The Twelve Caesars

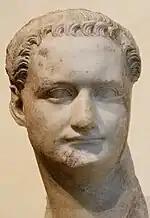
Bust of Domitian

In the book of the last of the short-lived emperors, Suetonius briefly describes the reign of Vitellius.